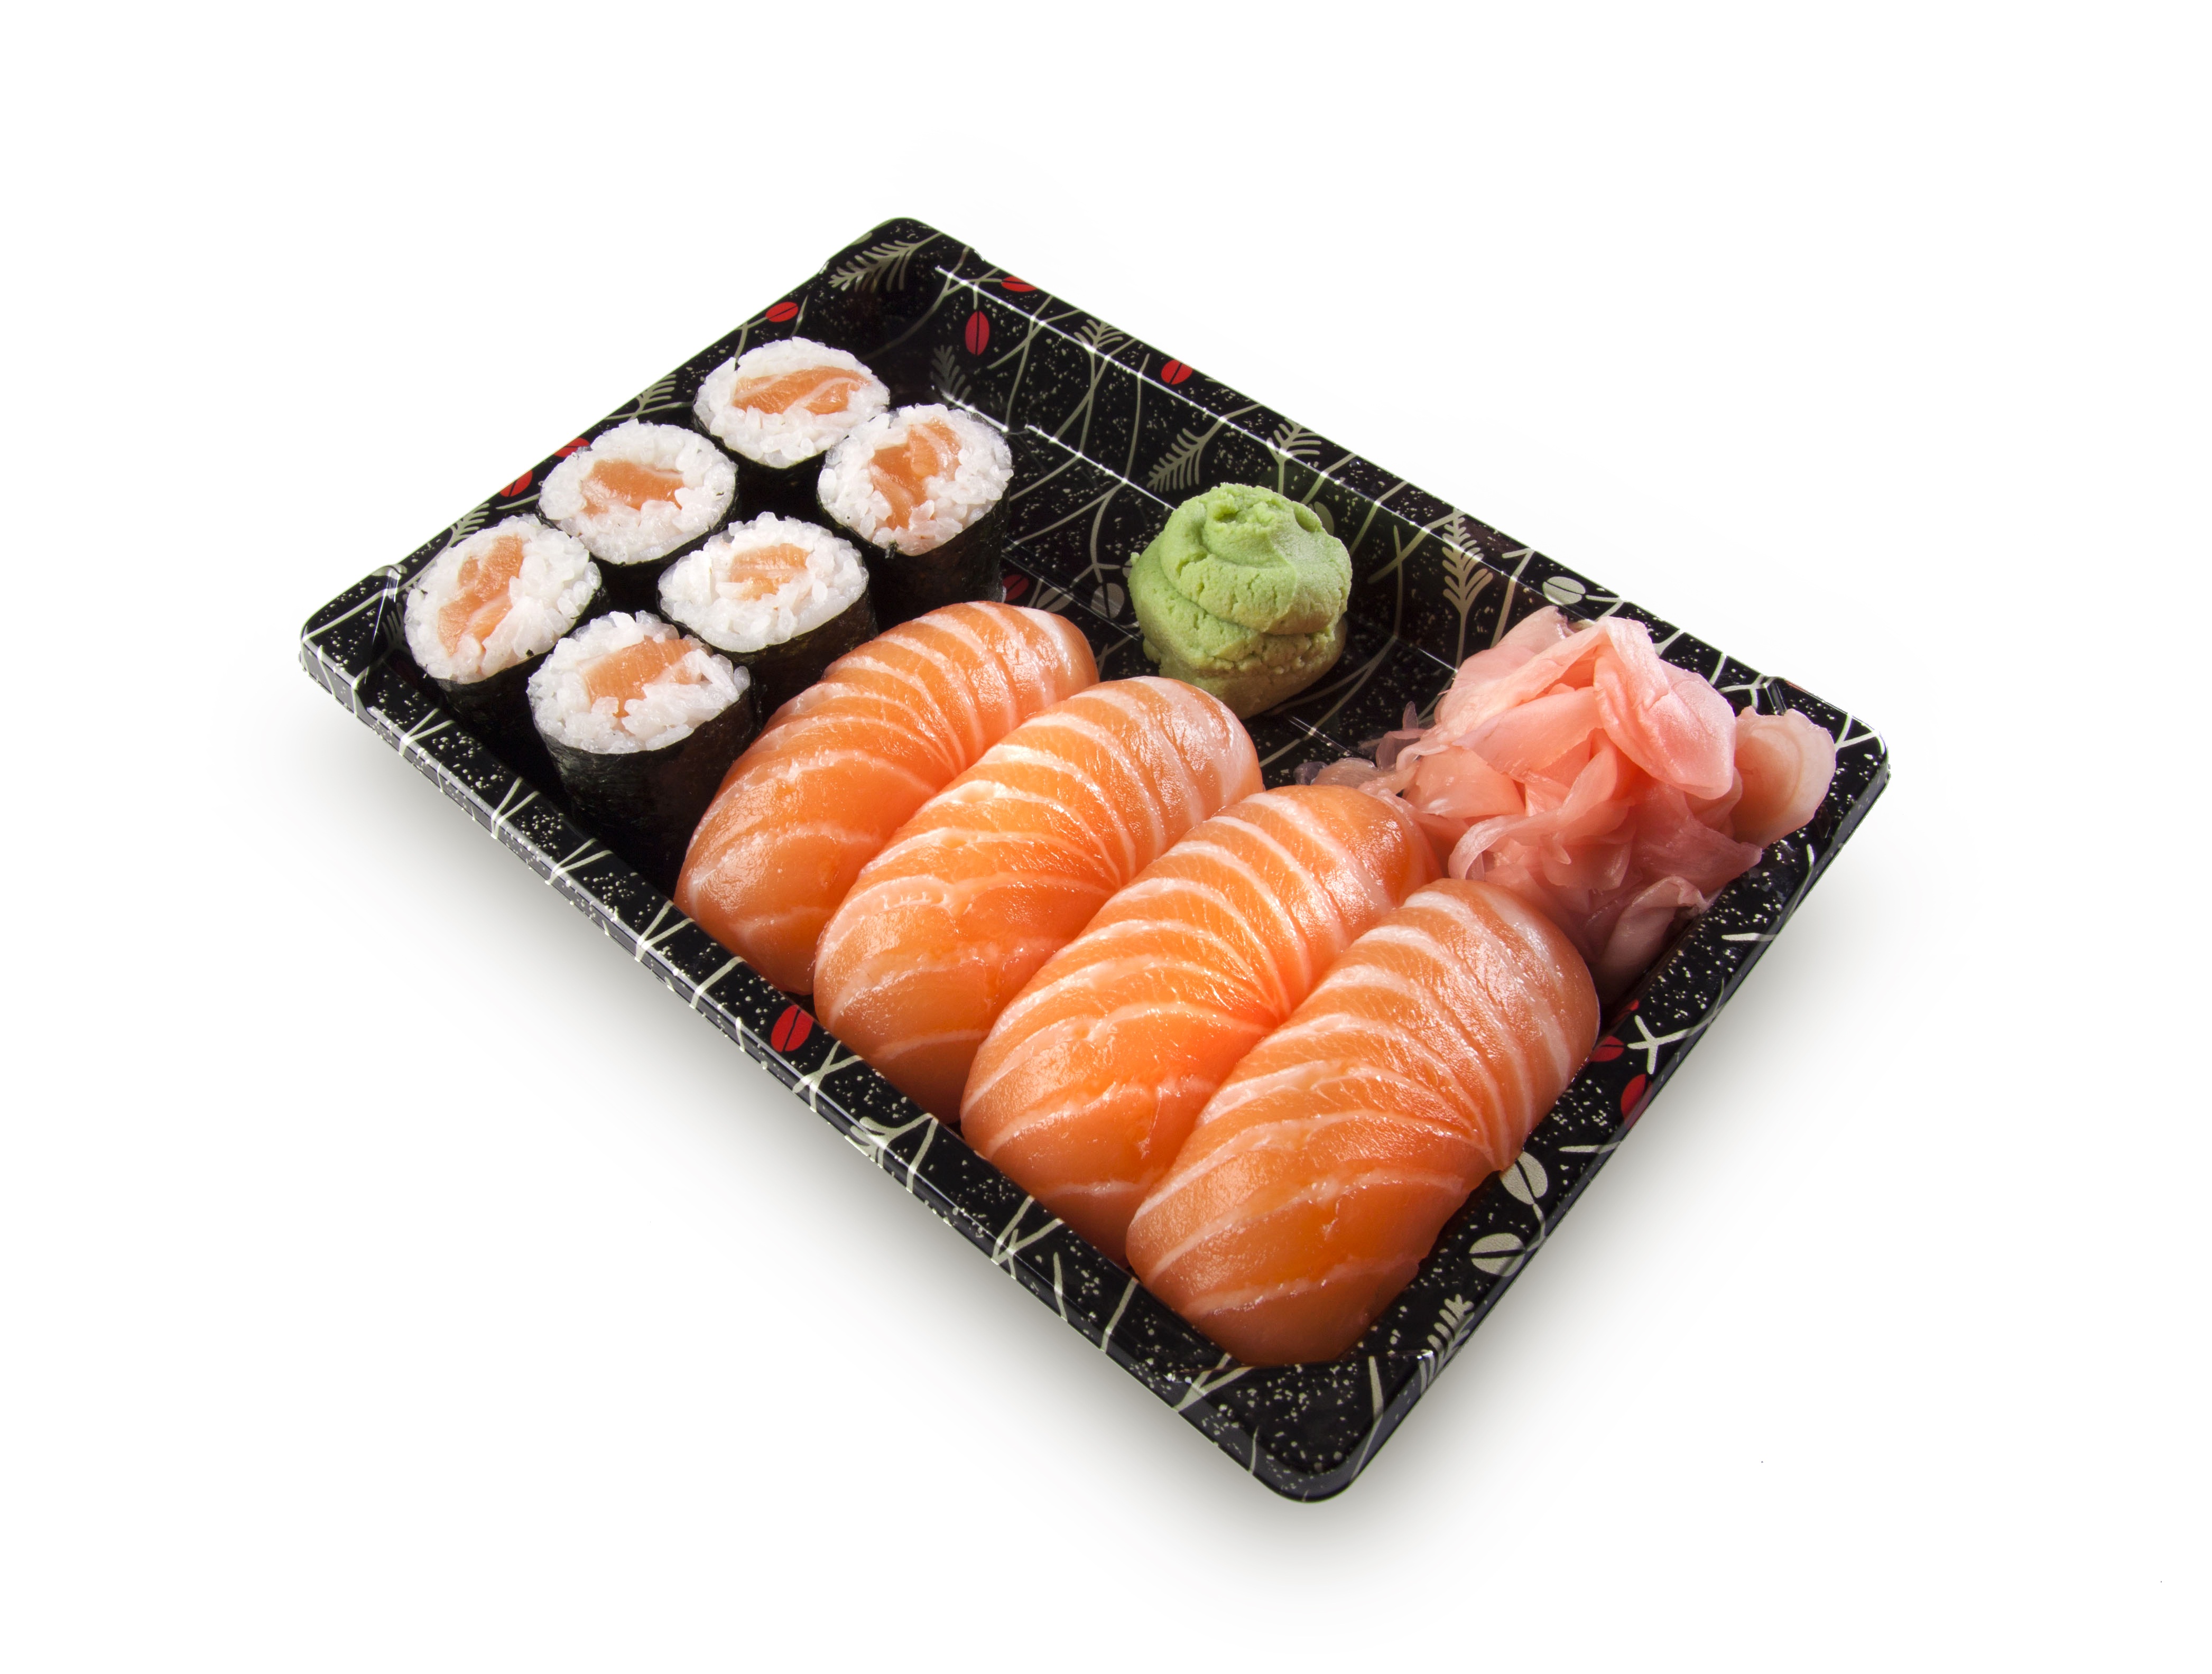
dish, food, seafood, set, fish, cuisine, rice, asian food, sushi, sashimi, raw, salmon, wasabi, maki, japanese cuisine, nigiri, california roll